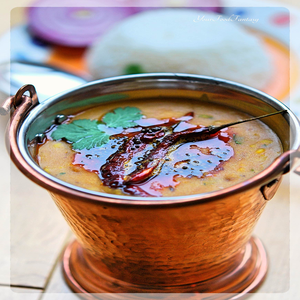
Dish: dal